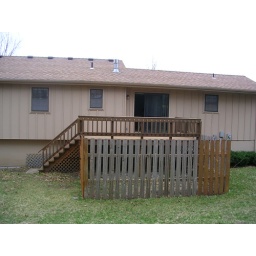
Deck - Dog pen is coming down. Master Bedroom window to left. Hallway bath window in middle. Kitchen window on right